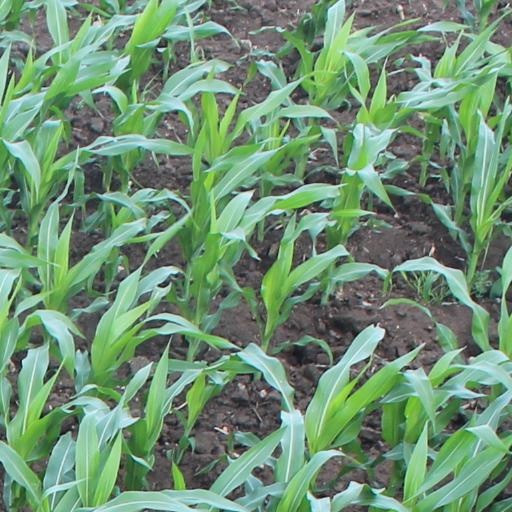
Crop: maize; corn